Sky position (RA, Dec in degrees): 166.02, 30.026
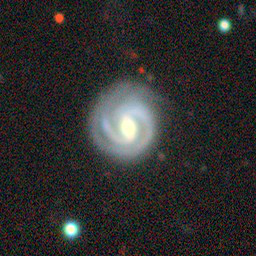
Galaxy morphology: Barred Spiral Galaxies